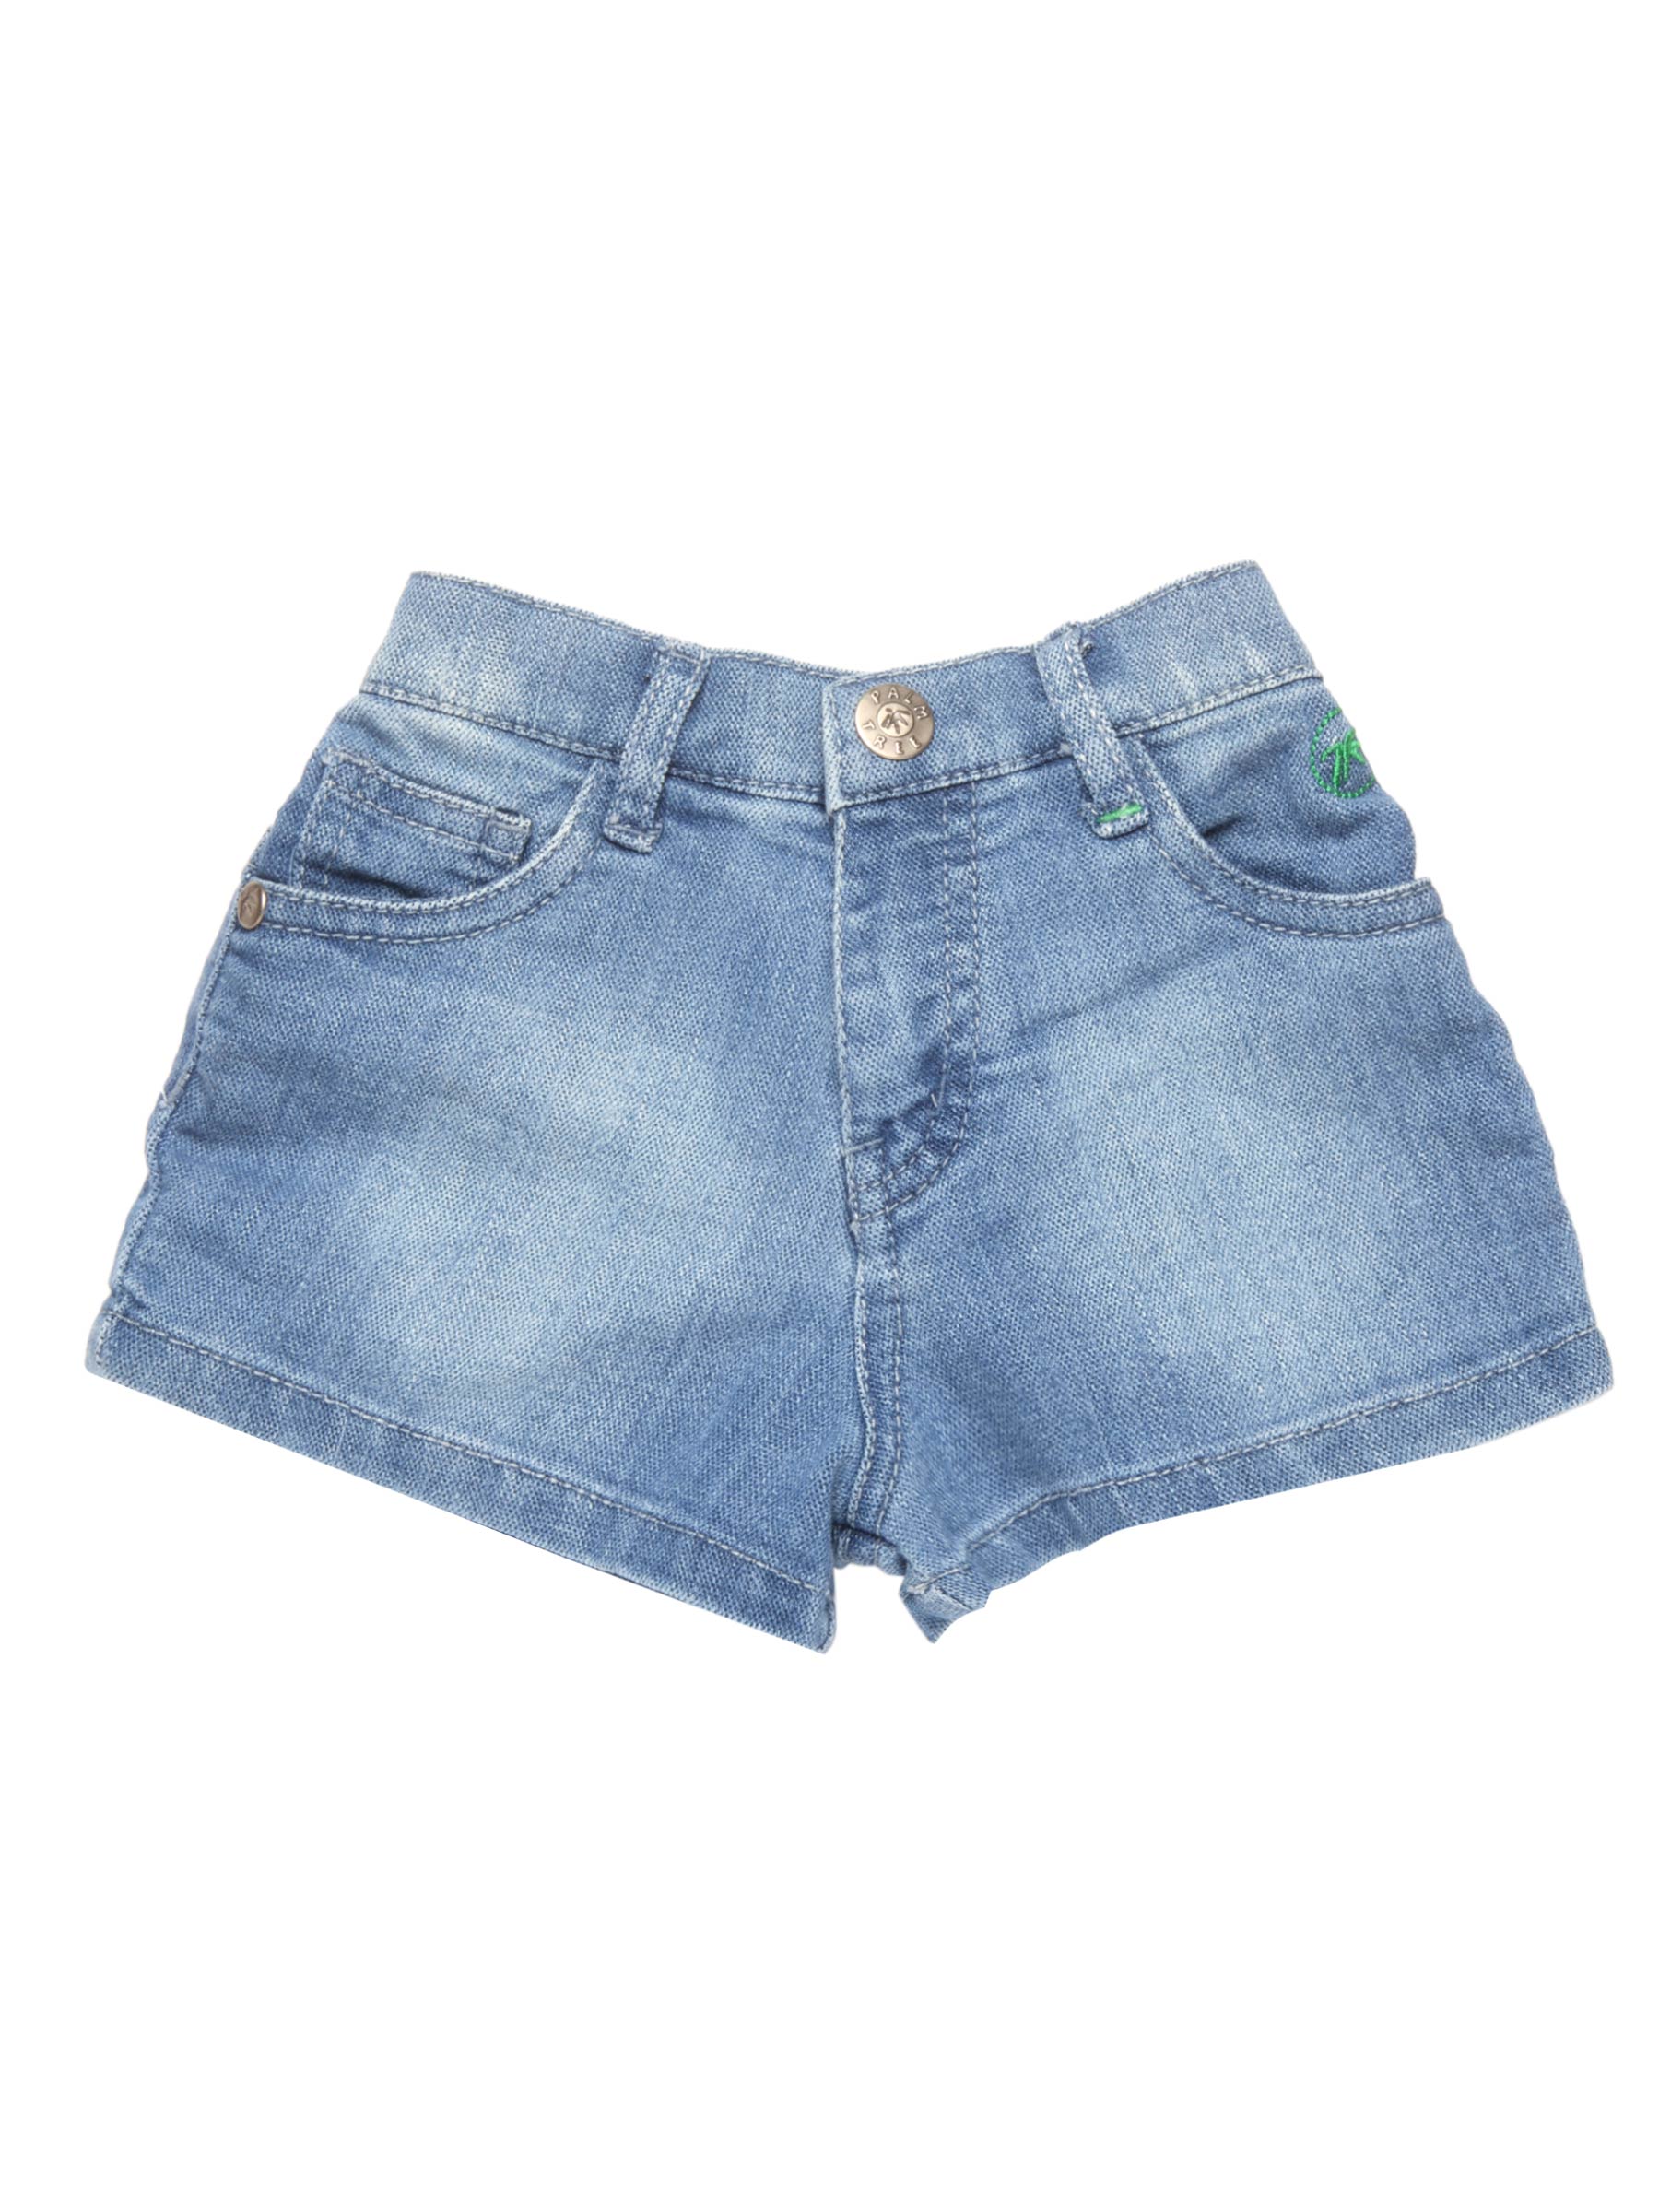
Gini and Jony  Girls Woven Blue Shorts
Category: Apparel / Bottomwear / Shorts
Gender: Girls
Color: Blue
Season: Summer 2012
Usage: Casual